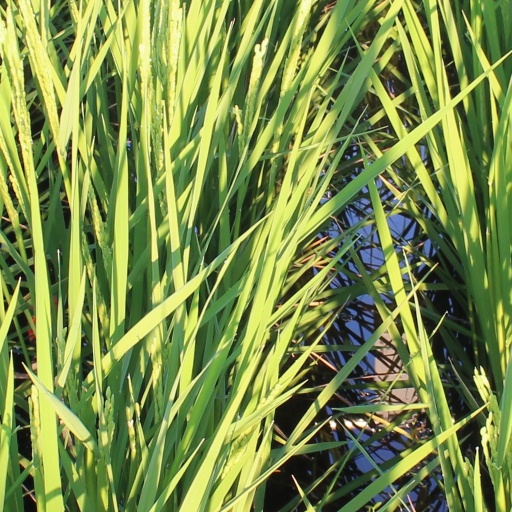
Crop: rice